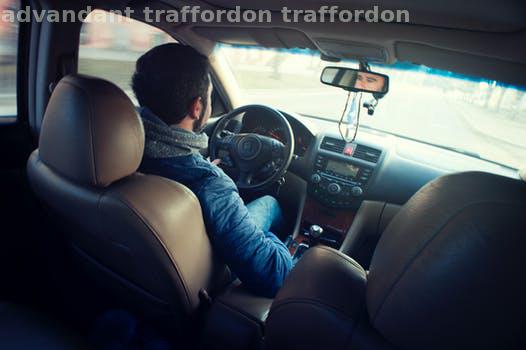
Label: Watermark